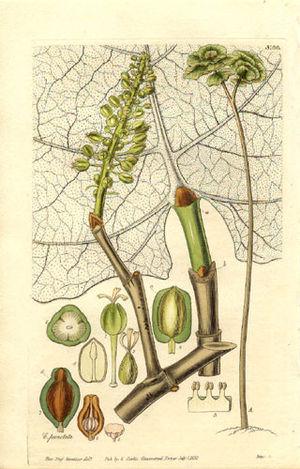
Coccoloba pubescens est une espèce de plantes du genre Coccoloba appartenant à la famille des Polygonaceae qui se rencontre aux Antilles et dans les îles des Caraïbes: Antigua, Bahamas, Barbades, Barbuda, république dominicaine, Hispaniola, Martinique, Montserrat, Saint-Vincent-et-les-Grenadines, Porto Rico.